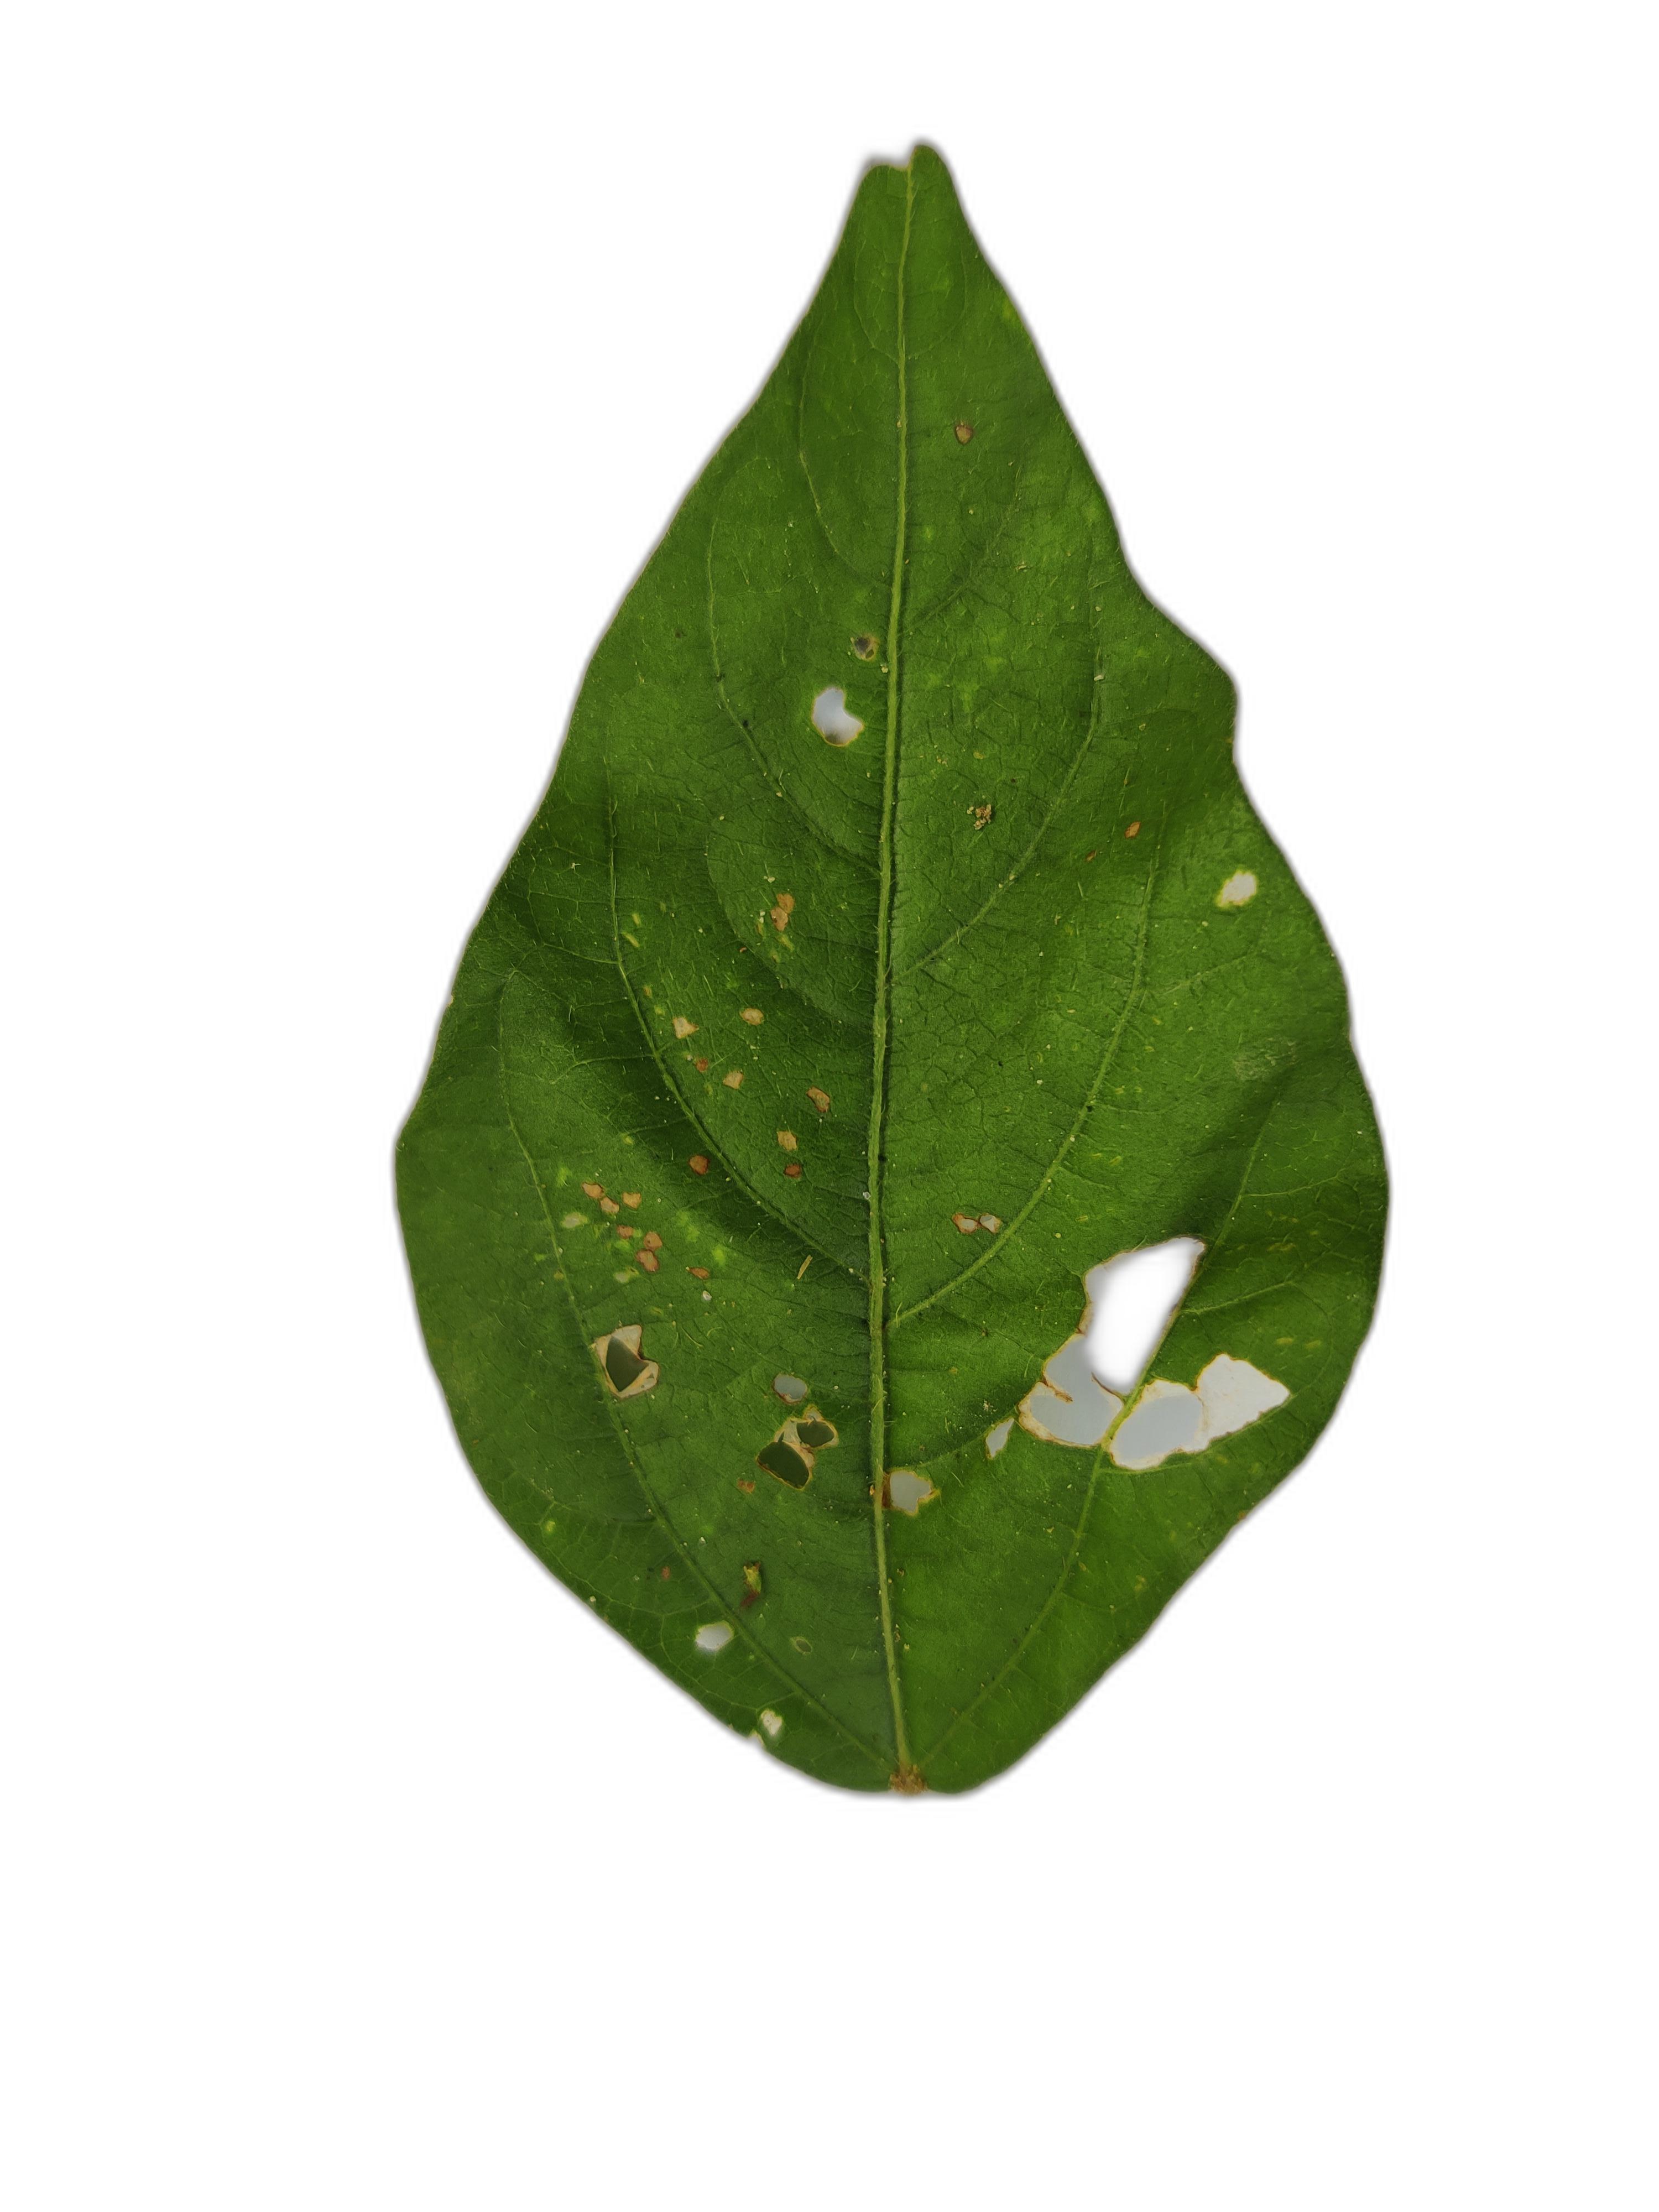
Label: Cercospora leaf spot